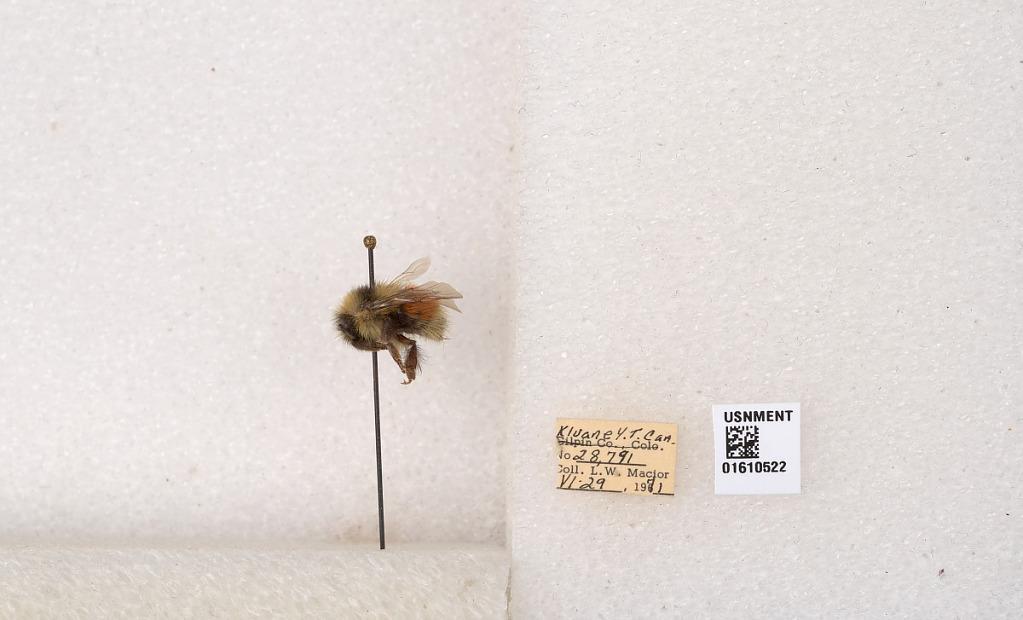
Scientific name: Bombus (Pyrobombus) sylvicola Kirby
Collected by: L. Macior
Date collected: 1971-6-29
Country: Canada
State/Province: Yukon Territory
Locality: Kluane National Park and Reserve
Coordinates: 60.7493, -139.504